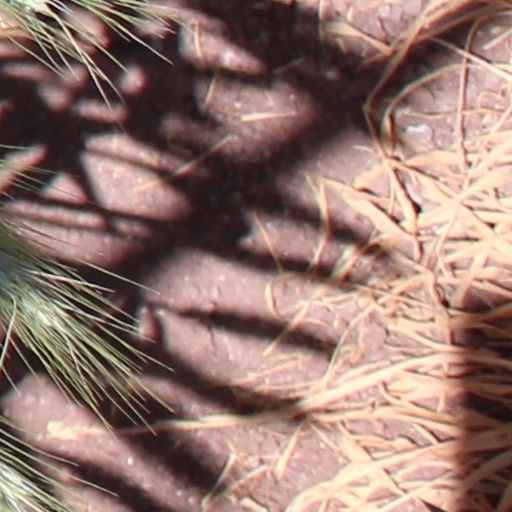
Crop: wheat